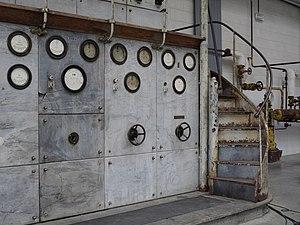
BRASS, la salle des machines de l'ancienne brasserie Wielemans-Ceuppens, avenue Van Volxem 364, 1190 Forest.
Le BRASS est le centre culturel de Forest, commune du Sud-Ouest de la région de Bruxelles-Capitale. Le BRASS a ouvert ses portes en 2008 dans un des bâtiments de l'ancienne Brasserie Wielemans-Ceuppens situé au 364 de l'avenue Van Volxem, témoin de l'architecture industrielle bruxelloise du XXe siècle. Il propose aujourd'hui une programmation d'évènements culturels : concerts, spectacles, expositions, festivals, ateliers, rencontres, foires du livre, et initiatives citoyennes.
Étalée sur un siècle, de 1880 à 1980, l’histoire de la brasserie Wielemans-Ceuppens, autrefois située avenue Van Volxem à Forest, se confond avec celle du secteur brassicole en Belgique : croissance exponentielle, adaptation incessantes aux techniques modernes et à la demande du marché, rachat de brasseries concurrentes suivie d’une absorption par une plus grosse, déclin et fermeture.